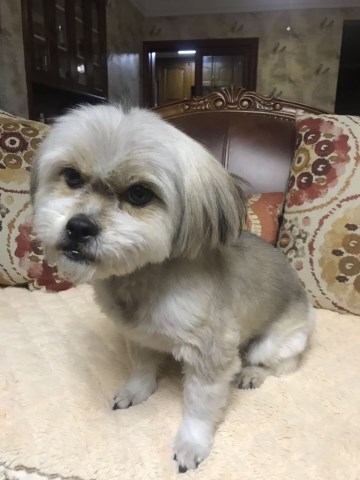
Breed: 361-n000123-Shih_Tzu